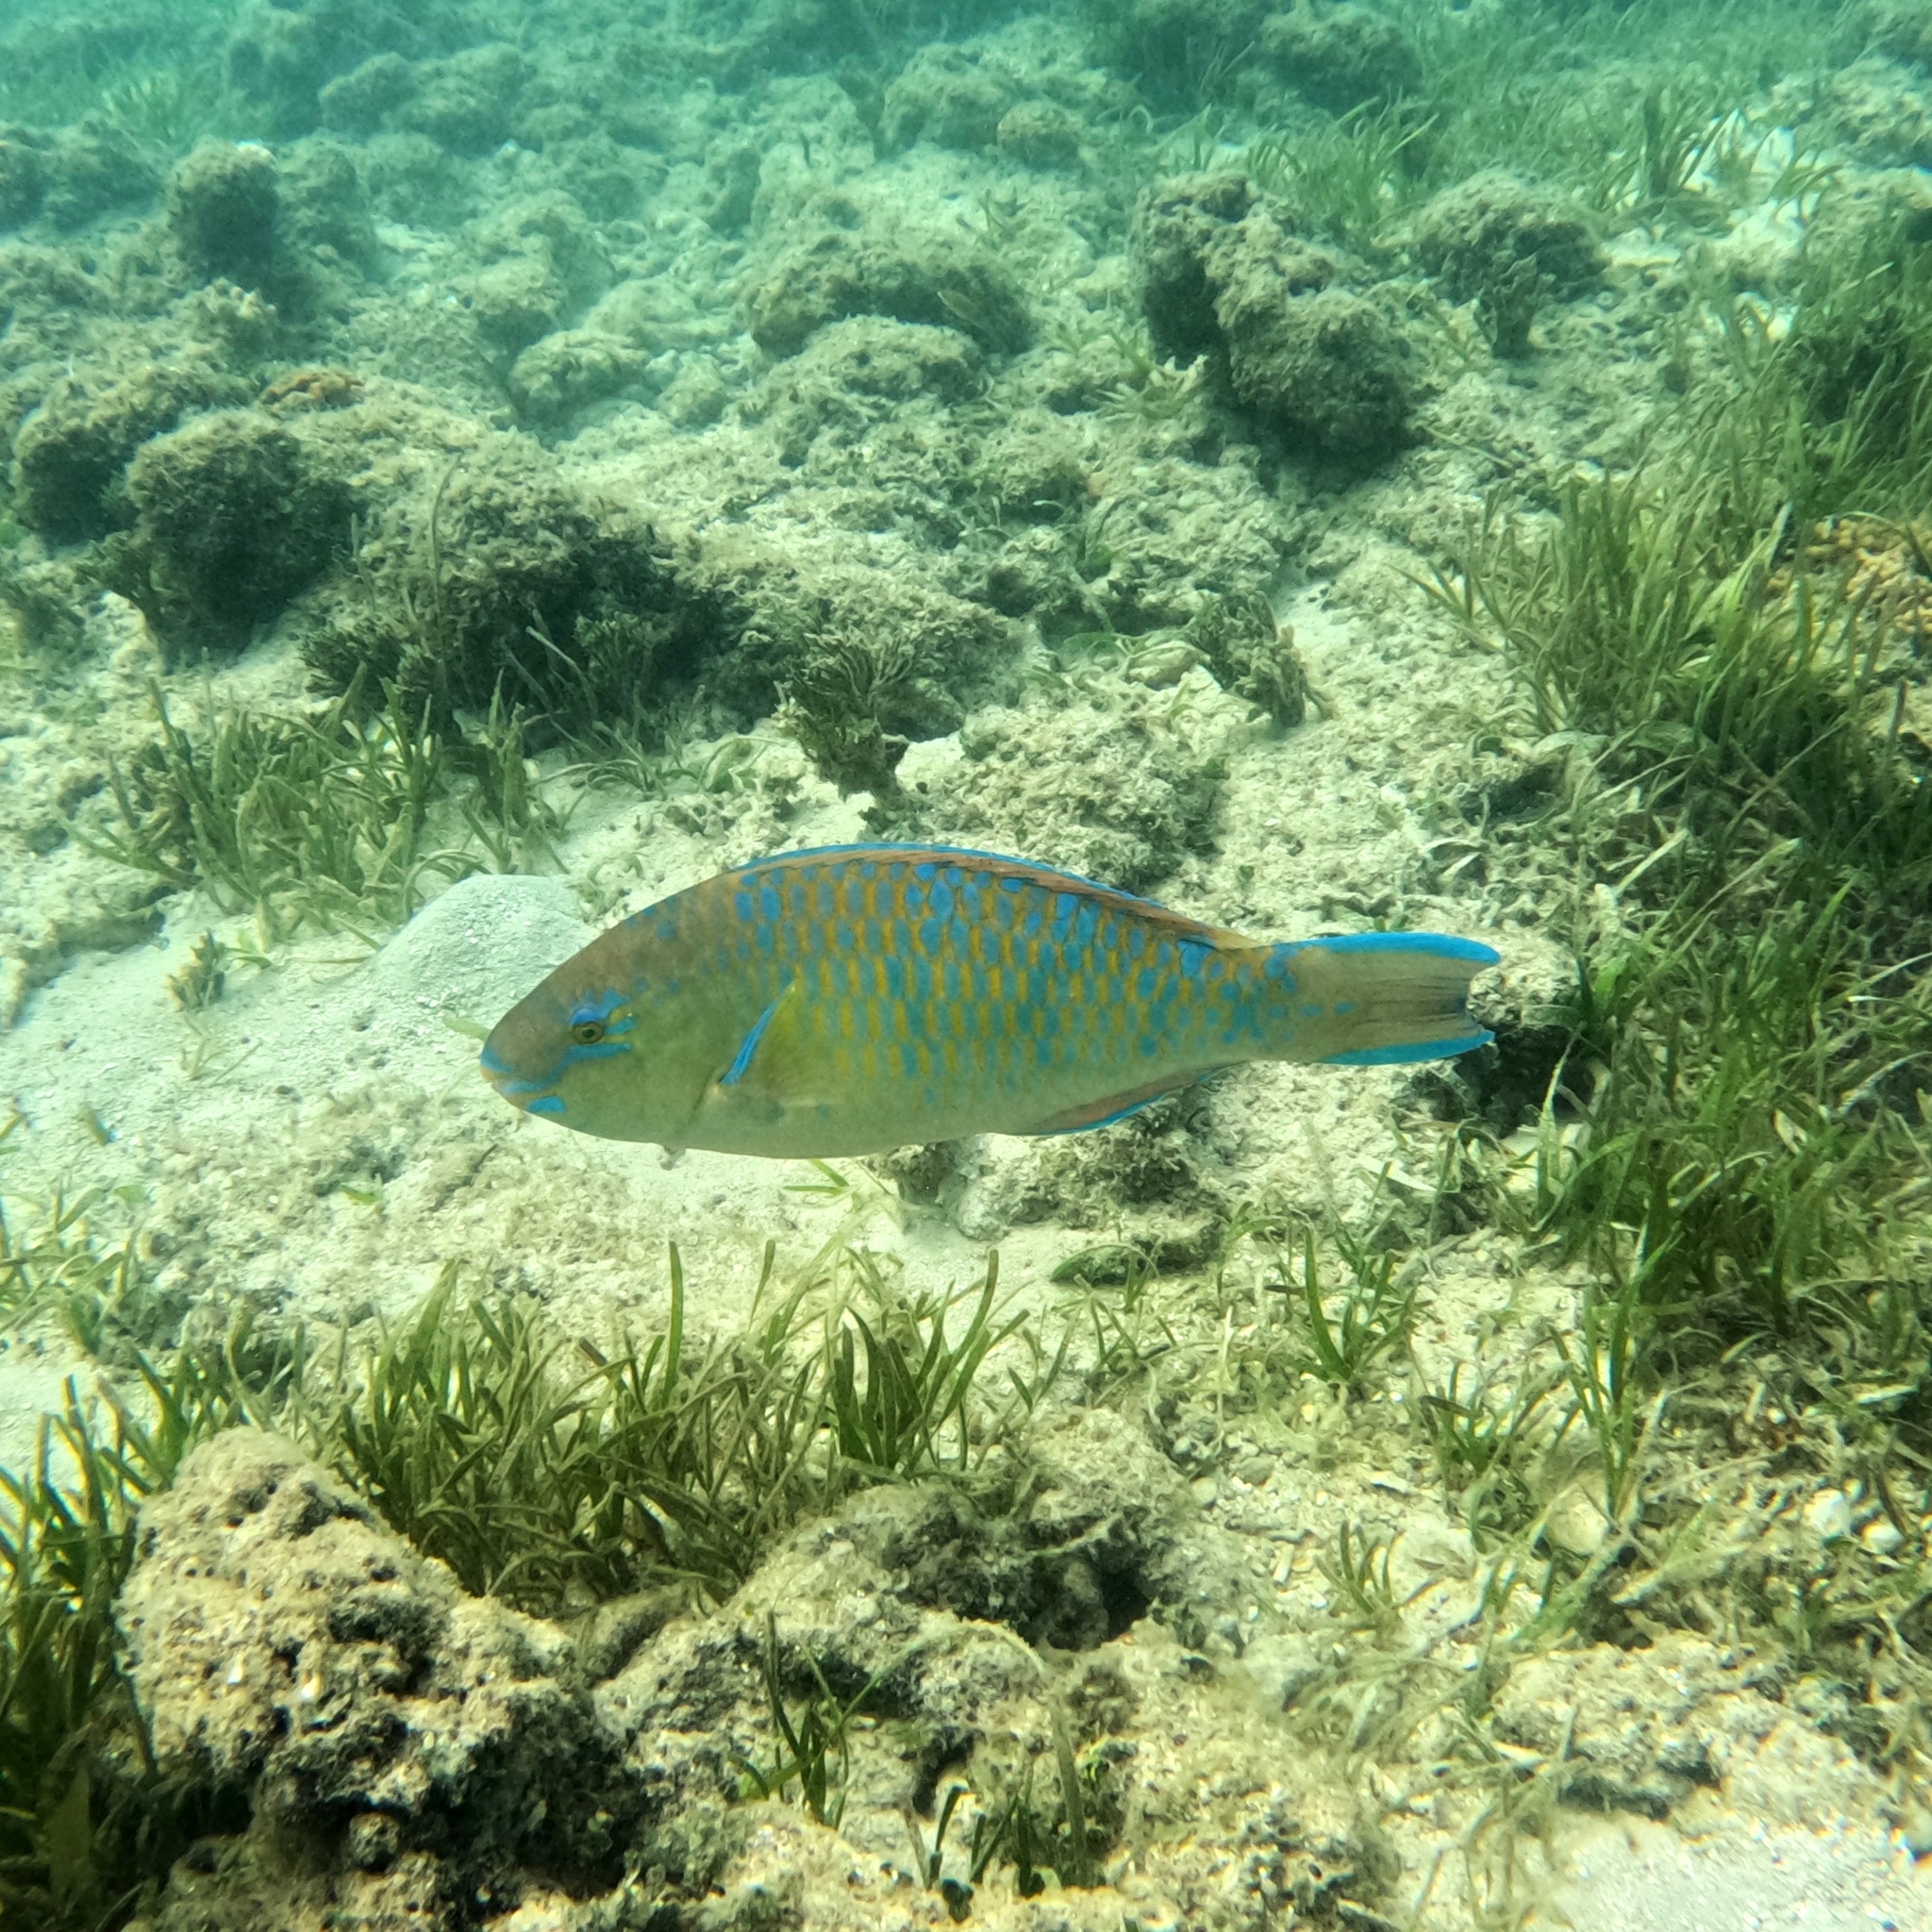
Scarus ghobban (Blue-barred Parrotfish)